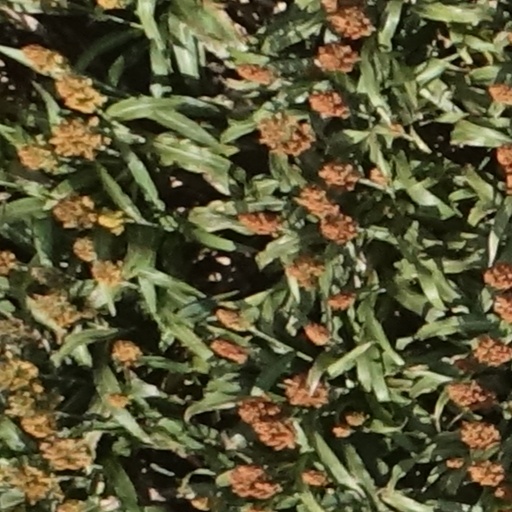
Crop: sorghum